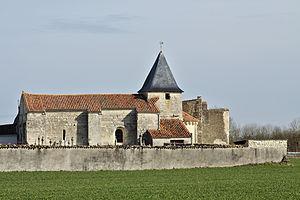
Église, Les Fosse, Deux-Sèvres, Poitou-Charentes, France
Les Fosses est une commune du centre-ouest de la France située dans le département des Deux-Sèvres en région Nouvelle-Aquitaine.